Khrystyna Soloviy

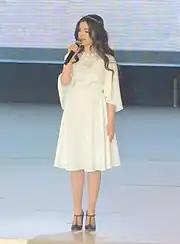
Soloviy performing for the Ukrainian Paralympic team in 2018

On 22 September 2015, she announced her debut album, "Zhyva voda", at the Gogolfest festival. It included 12 songs, two of which were written by Solovyi. The remaining ten were Lemko folk songs with compositions by Vakarchuk. The album immediately entered the TOP-12 best Ukrainian albums of 2015.